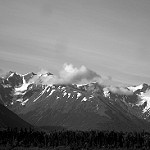
Scene: Outdoor